Latil KTL

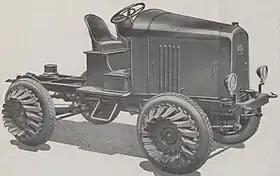

The Latil KTL is an all-wheel drive tractor produced by the French manufacturer Latil. It was used as a commercial as well as a military tractor.